Manta (platform)

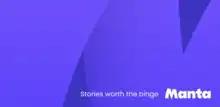
Logo

Manta is a South Korean digital comics (or webtoons, webcomics, manhwa) platform owned and operated by RIDI Corporation. It works with its own in-house studio as well as outside partners to create original digital comics.